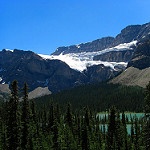
Label: glacier